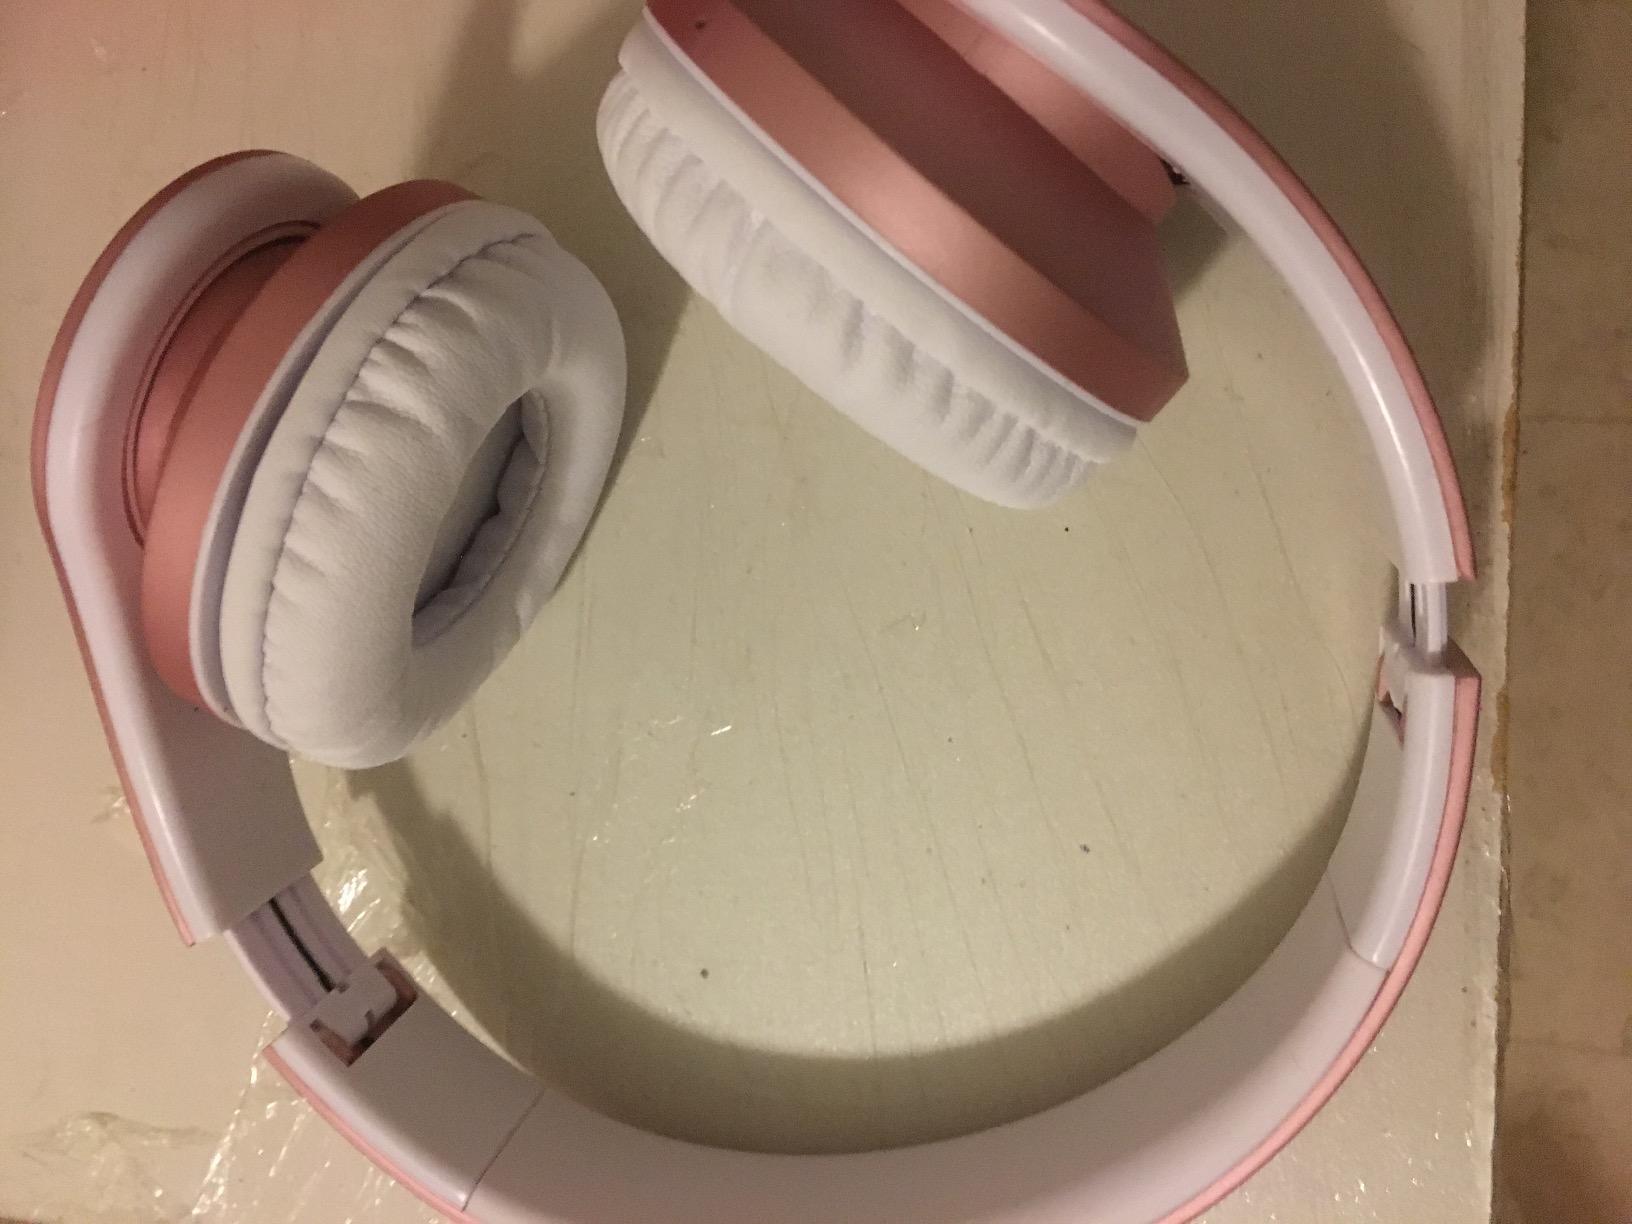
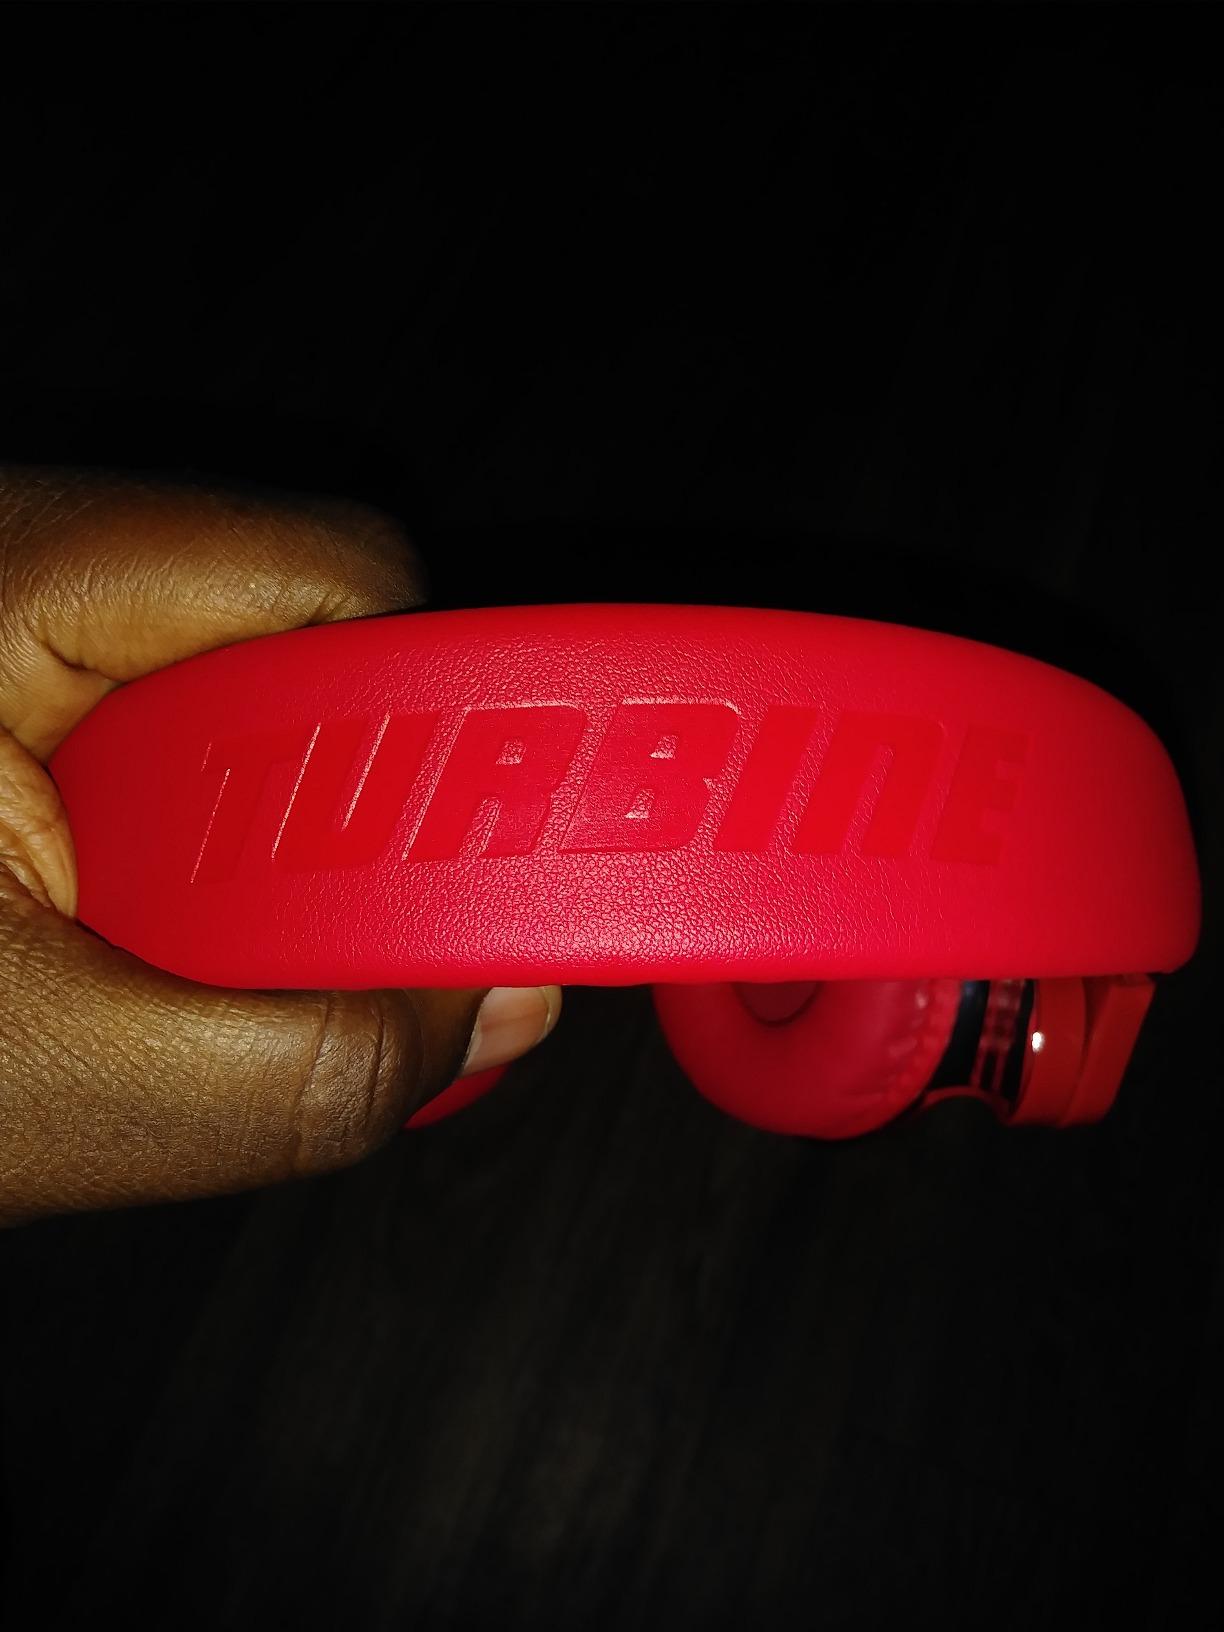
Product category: headphones
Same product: no